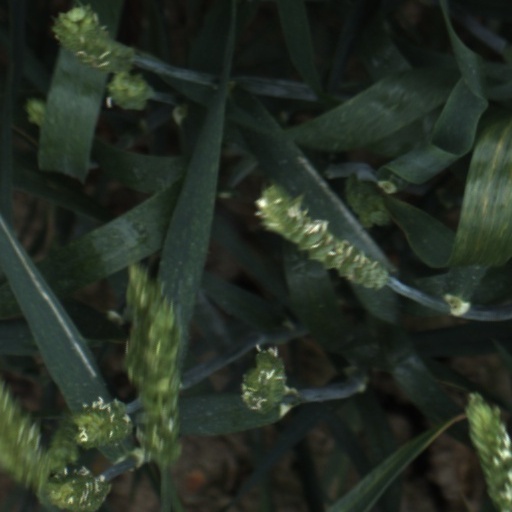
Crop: wheat